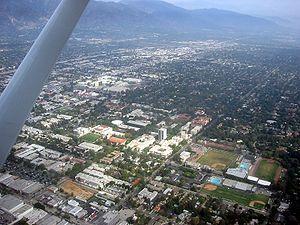
L'Infrared Processing and Analysis Center est un organisme de la NASA responsable du traitement des données recueillies par les télescopes spatiaux effectuant leur observation dans l'infrarouge gérés par l'agence spatiale américaine. Il est situé sur le campus du California Institute of Technology à Pasadena.